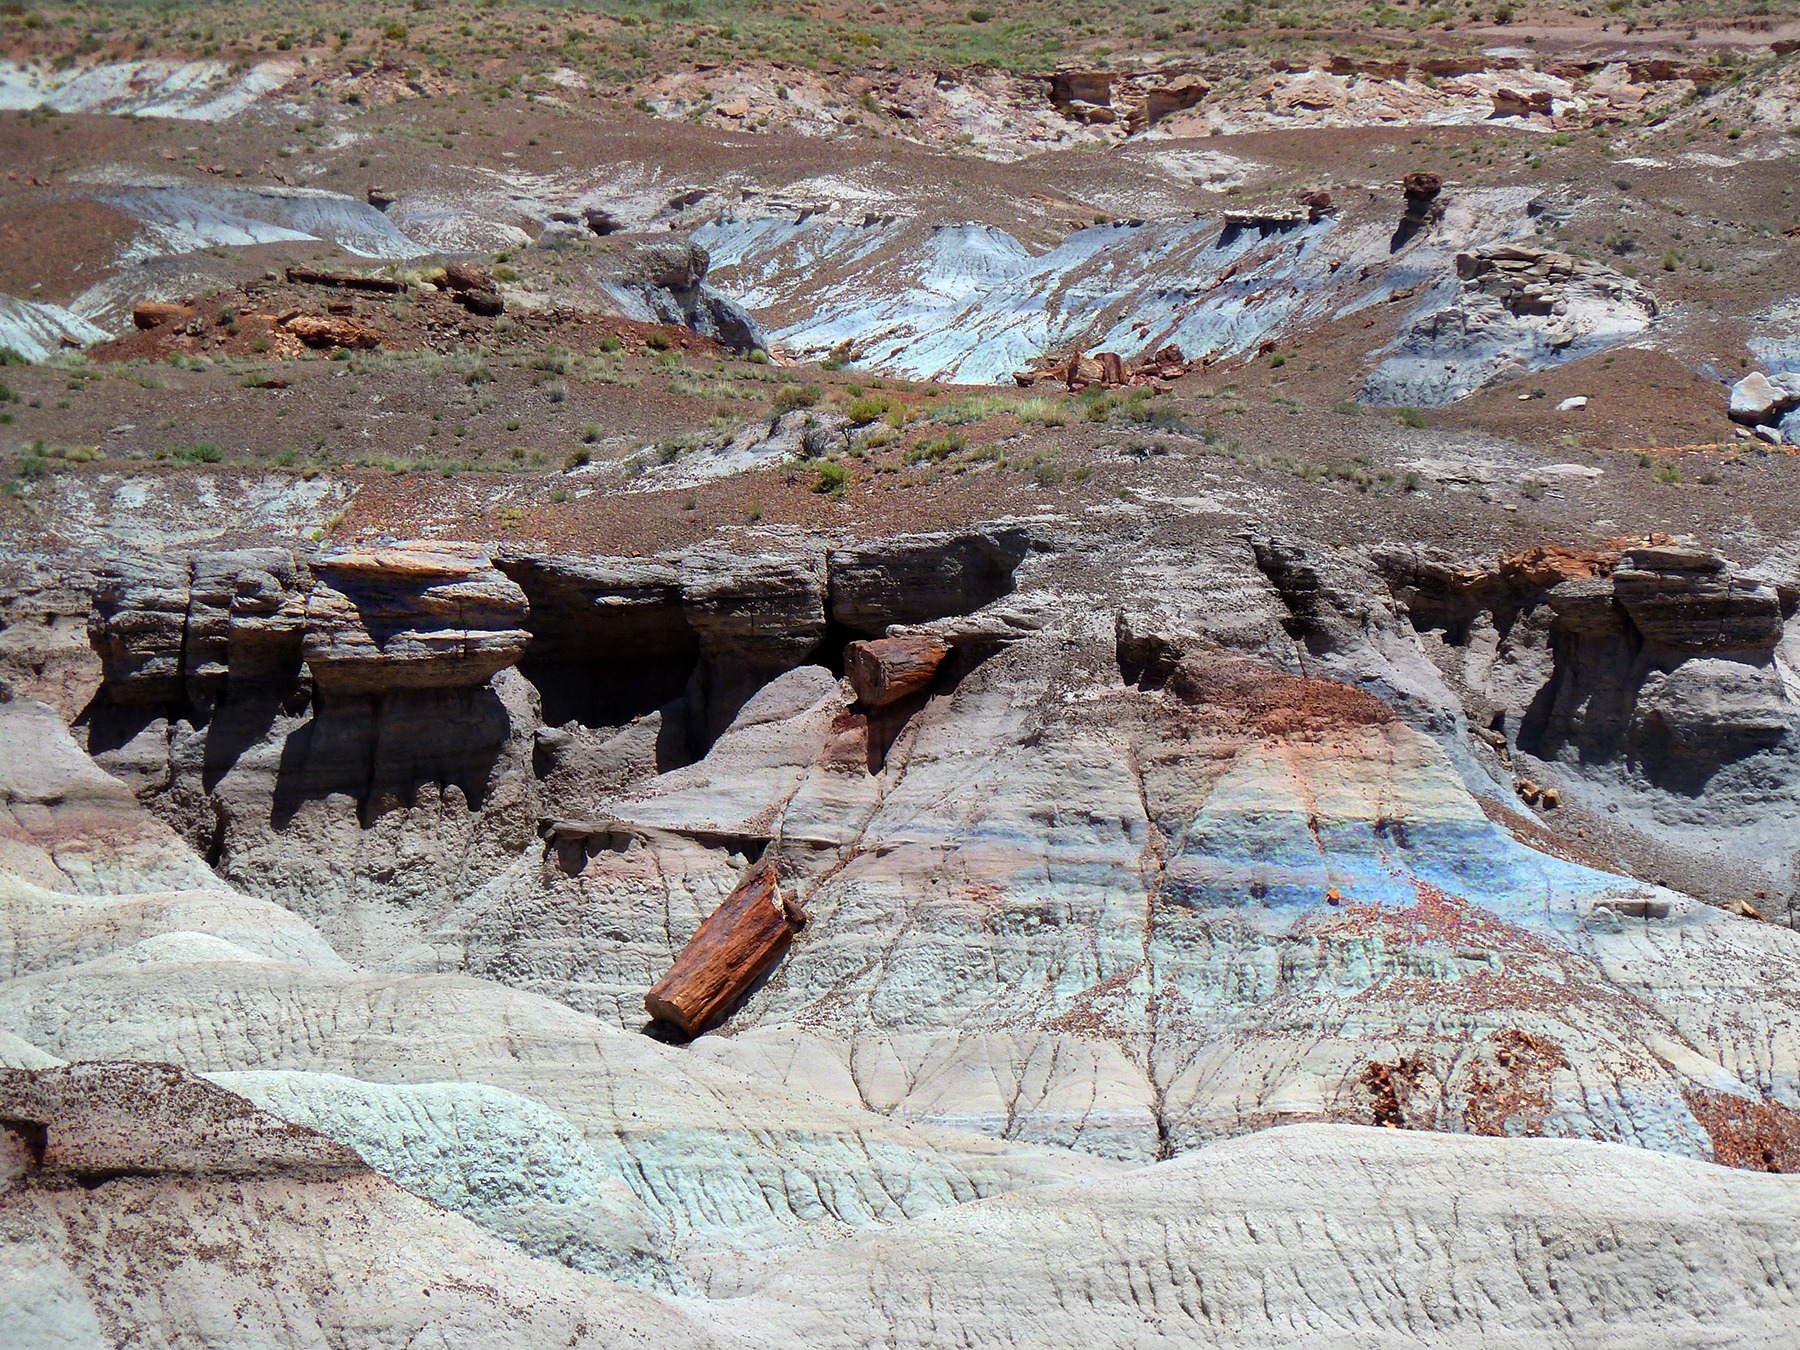
rock, desert, wall, valley, formation, cliff, usa, colorful, terrain, material, erosion, arizona, geology, ruins, badlands, quarry, wadi, ancient history, geological phenomenon, petrified forest national park, stony wood